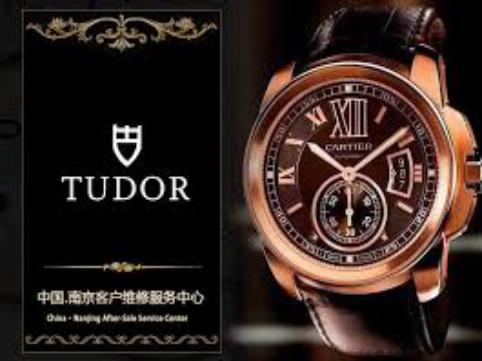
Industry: Clothes